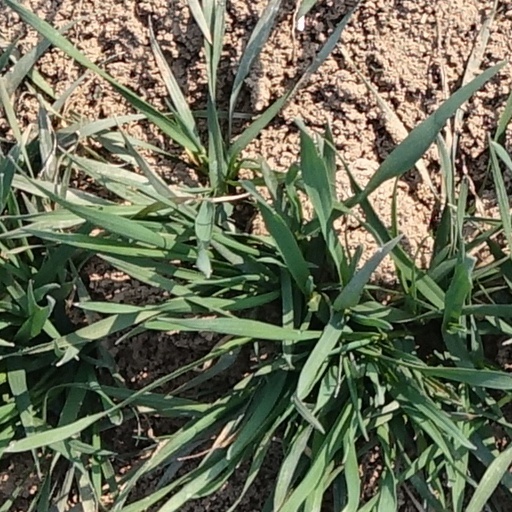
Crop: wheat